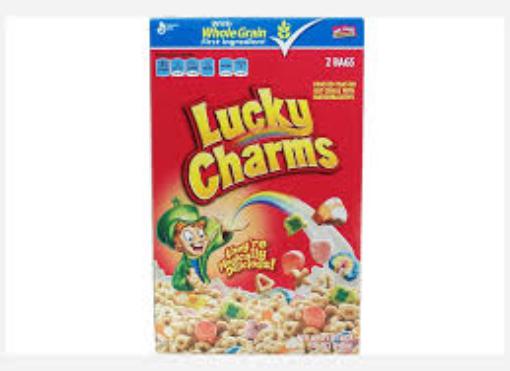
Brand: Lucky Charms
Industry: Food